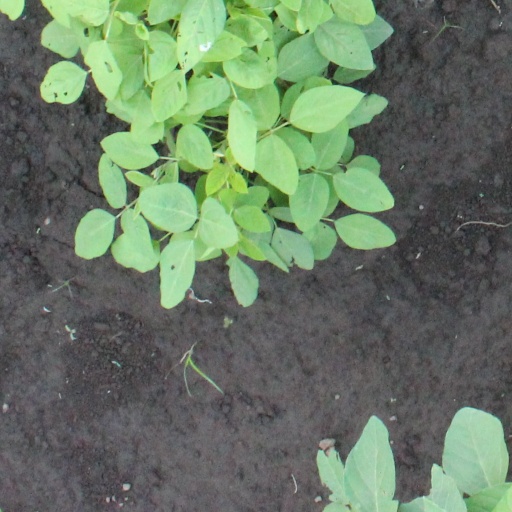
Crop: soybean